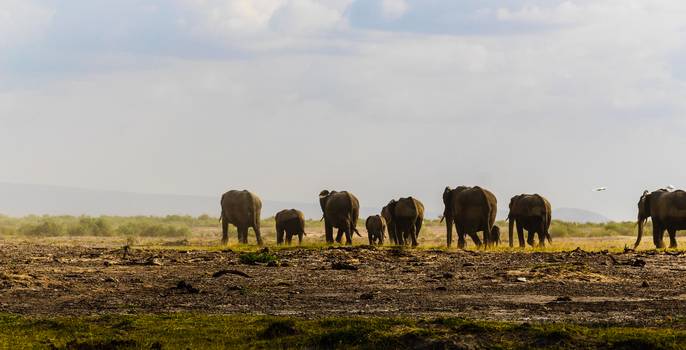
Label: No Watermark